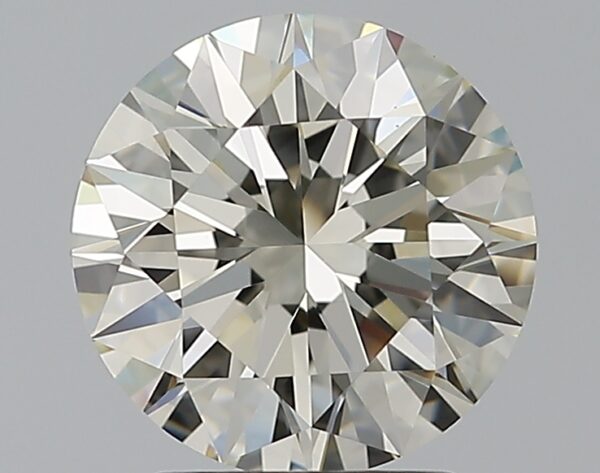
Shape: round
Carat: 2.01
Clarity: VS1
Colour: L
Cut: EX
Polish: EX
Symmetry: EX
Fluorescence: F
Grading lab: GIA
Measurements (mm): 8.09 x 8.14 x 5.01